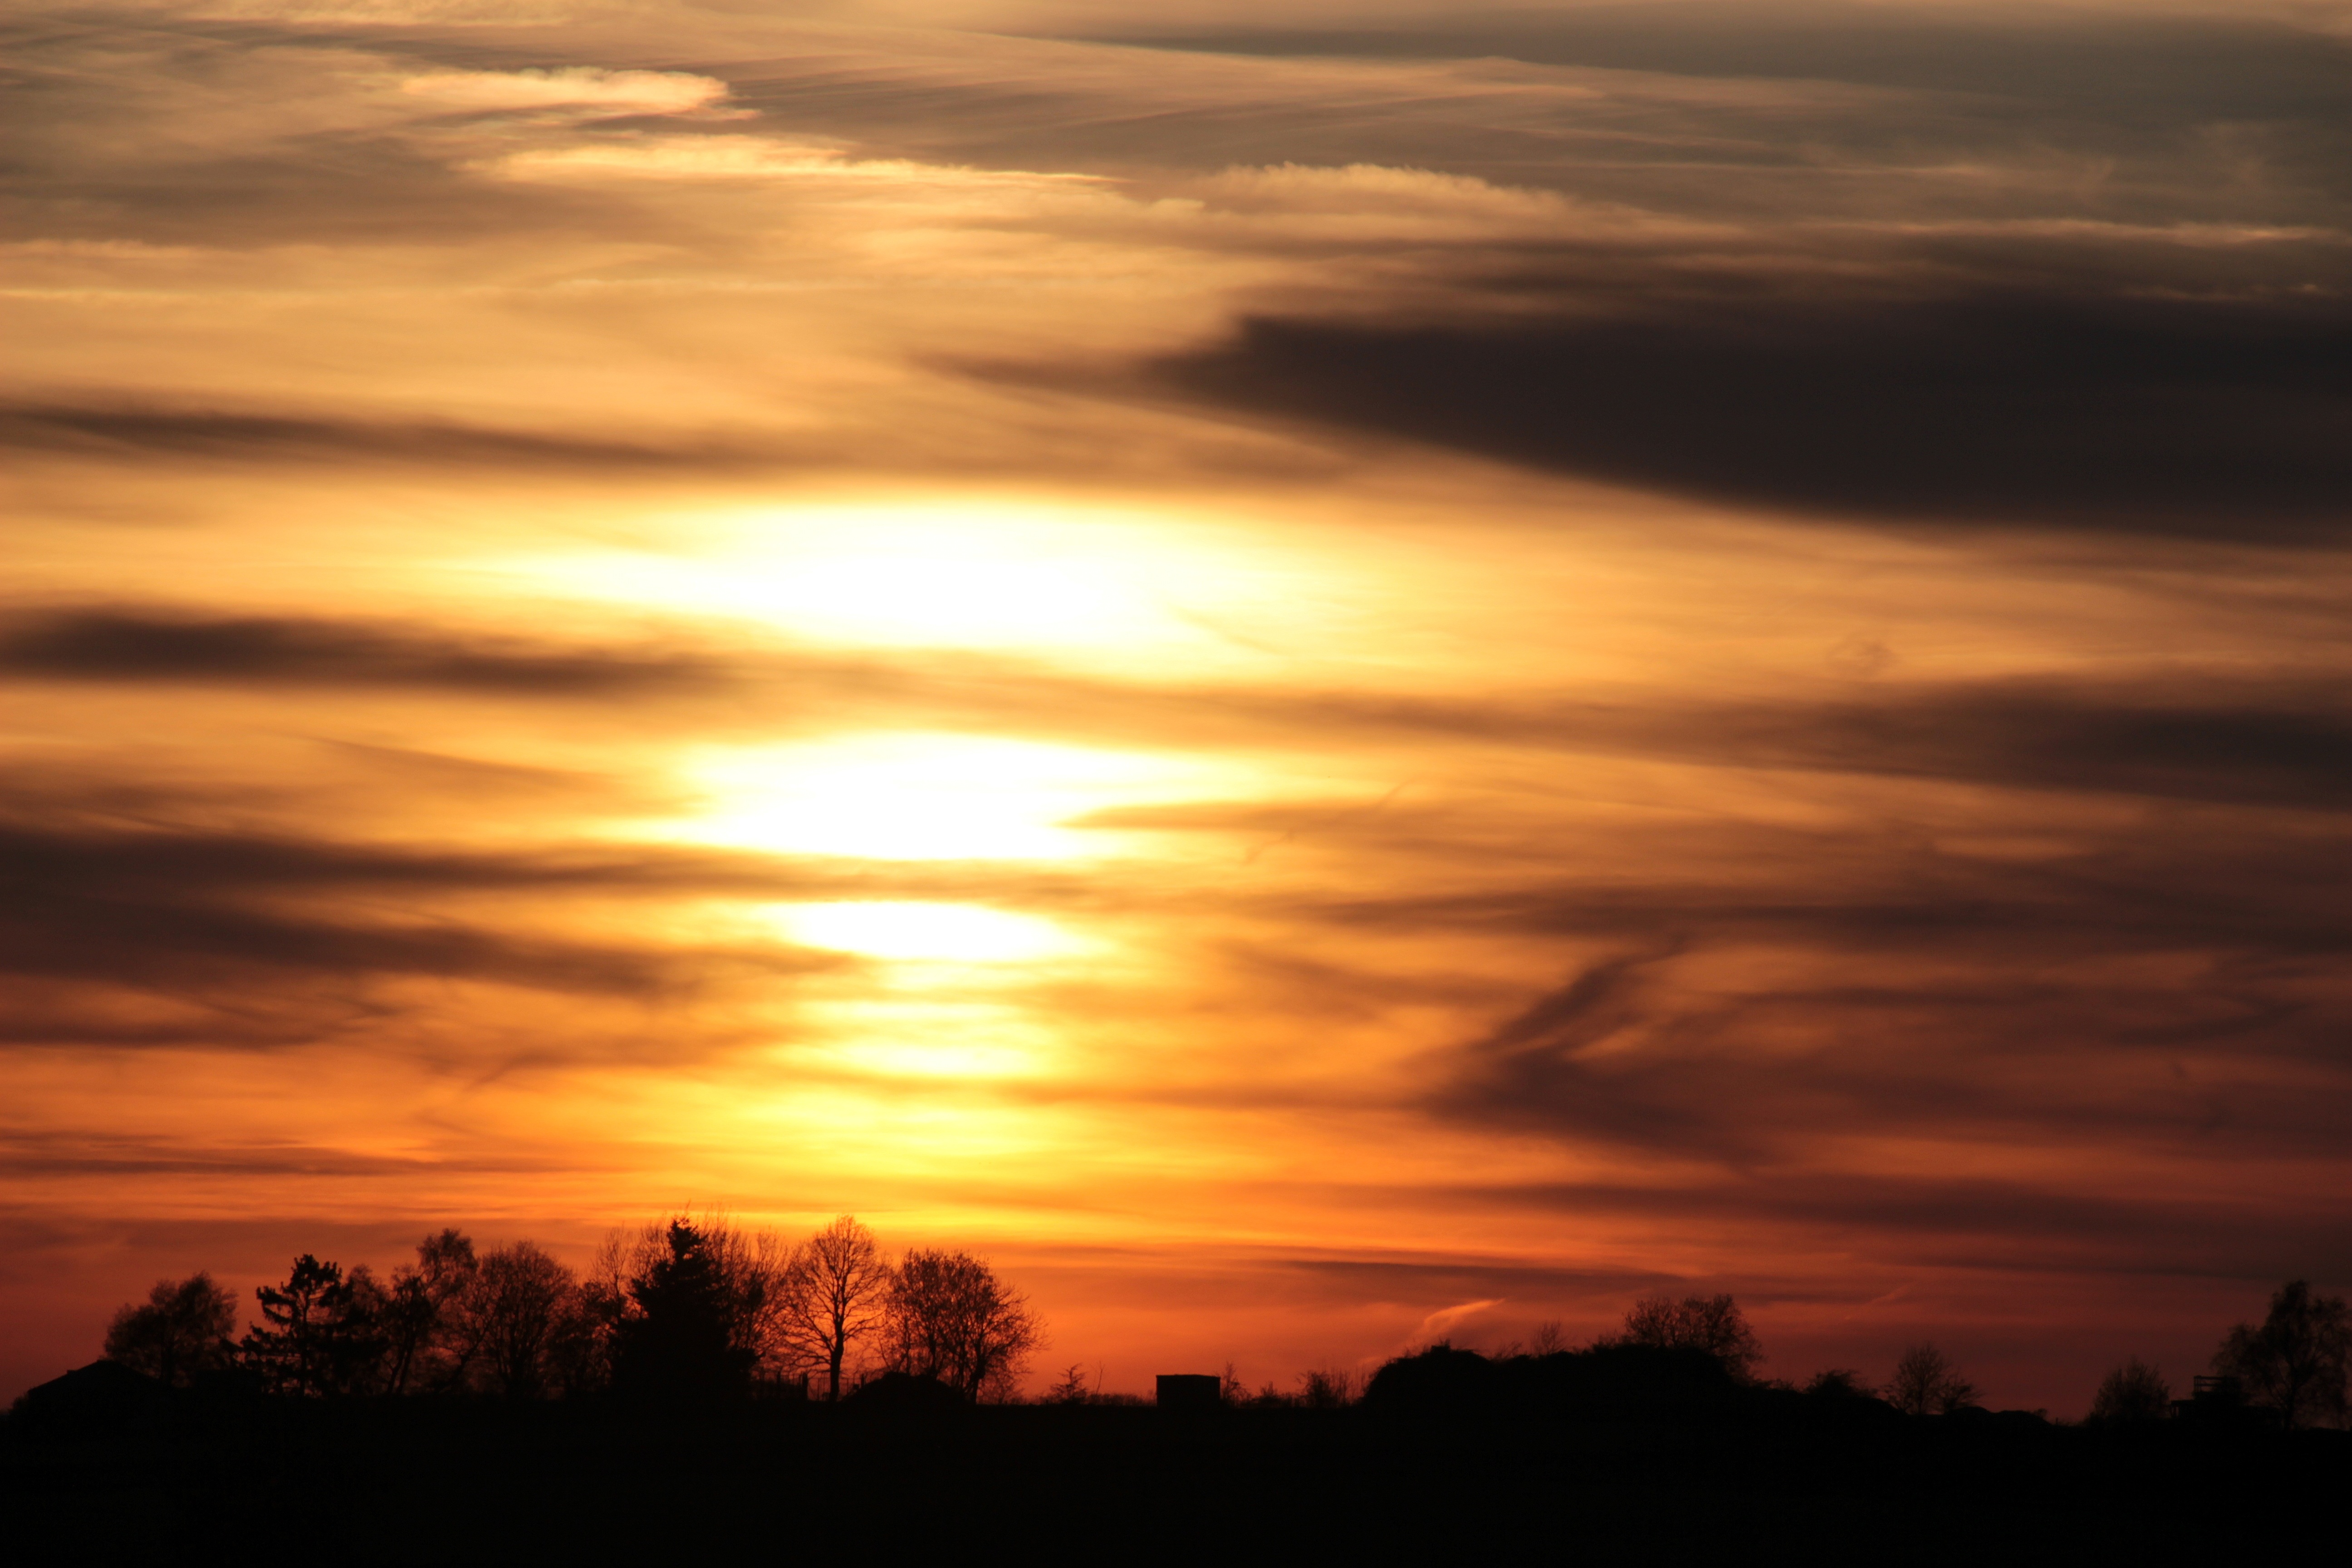
landscape, horizon, cloud, sky, sun, sunrise, sunset, sunlight, morning, dawn, atmosphere, dusk, evening, clouds, contrail, abendstimmung, afterglow, evening sky, dark clouds, red sky at morning